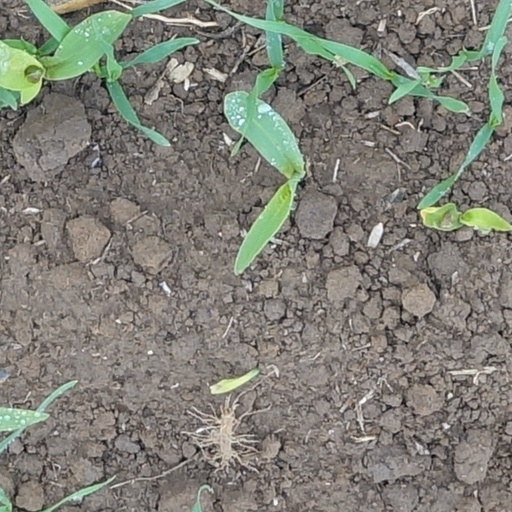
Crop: wheat